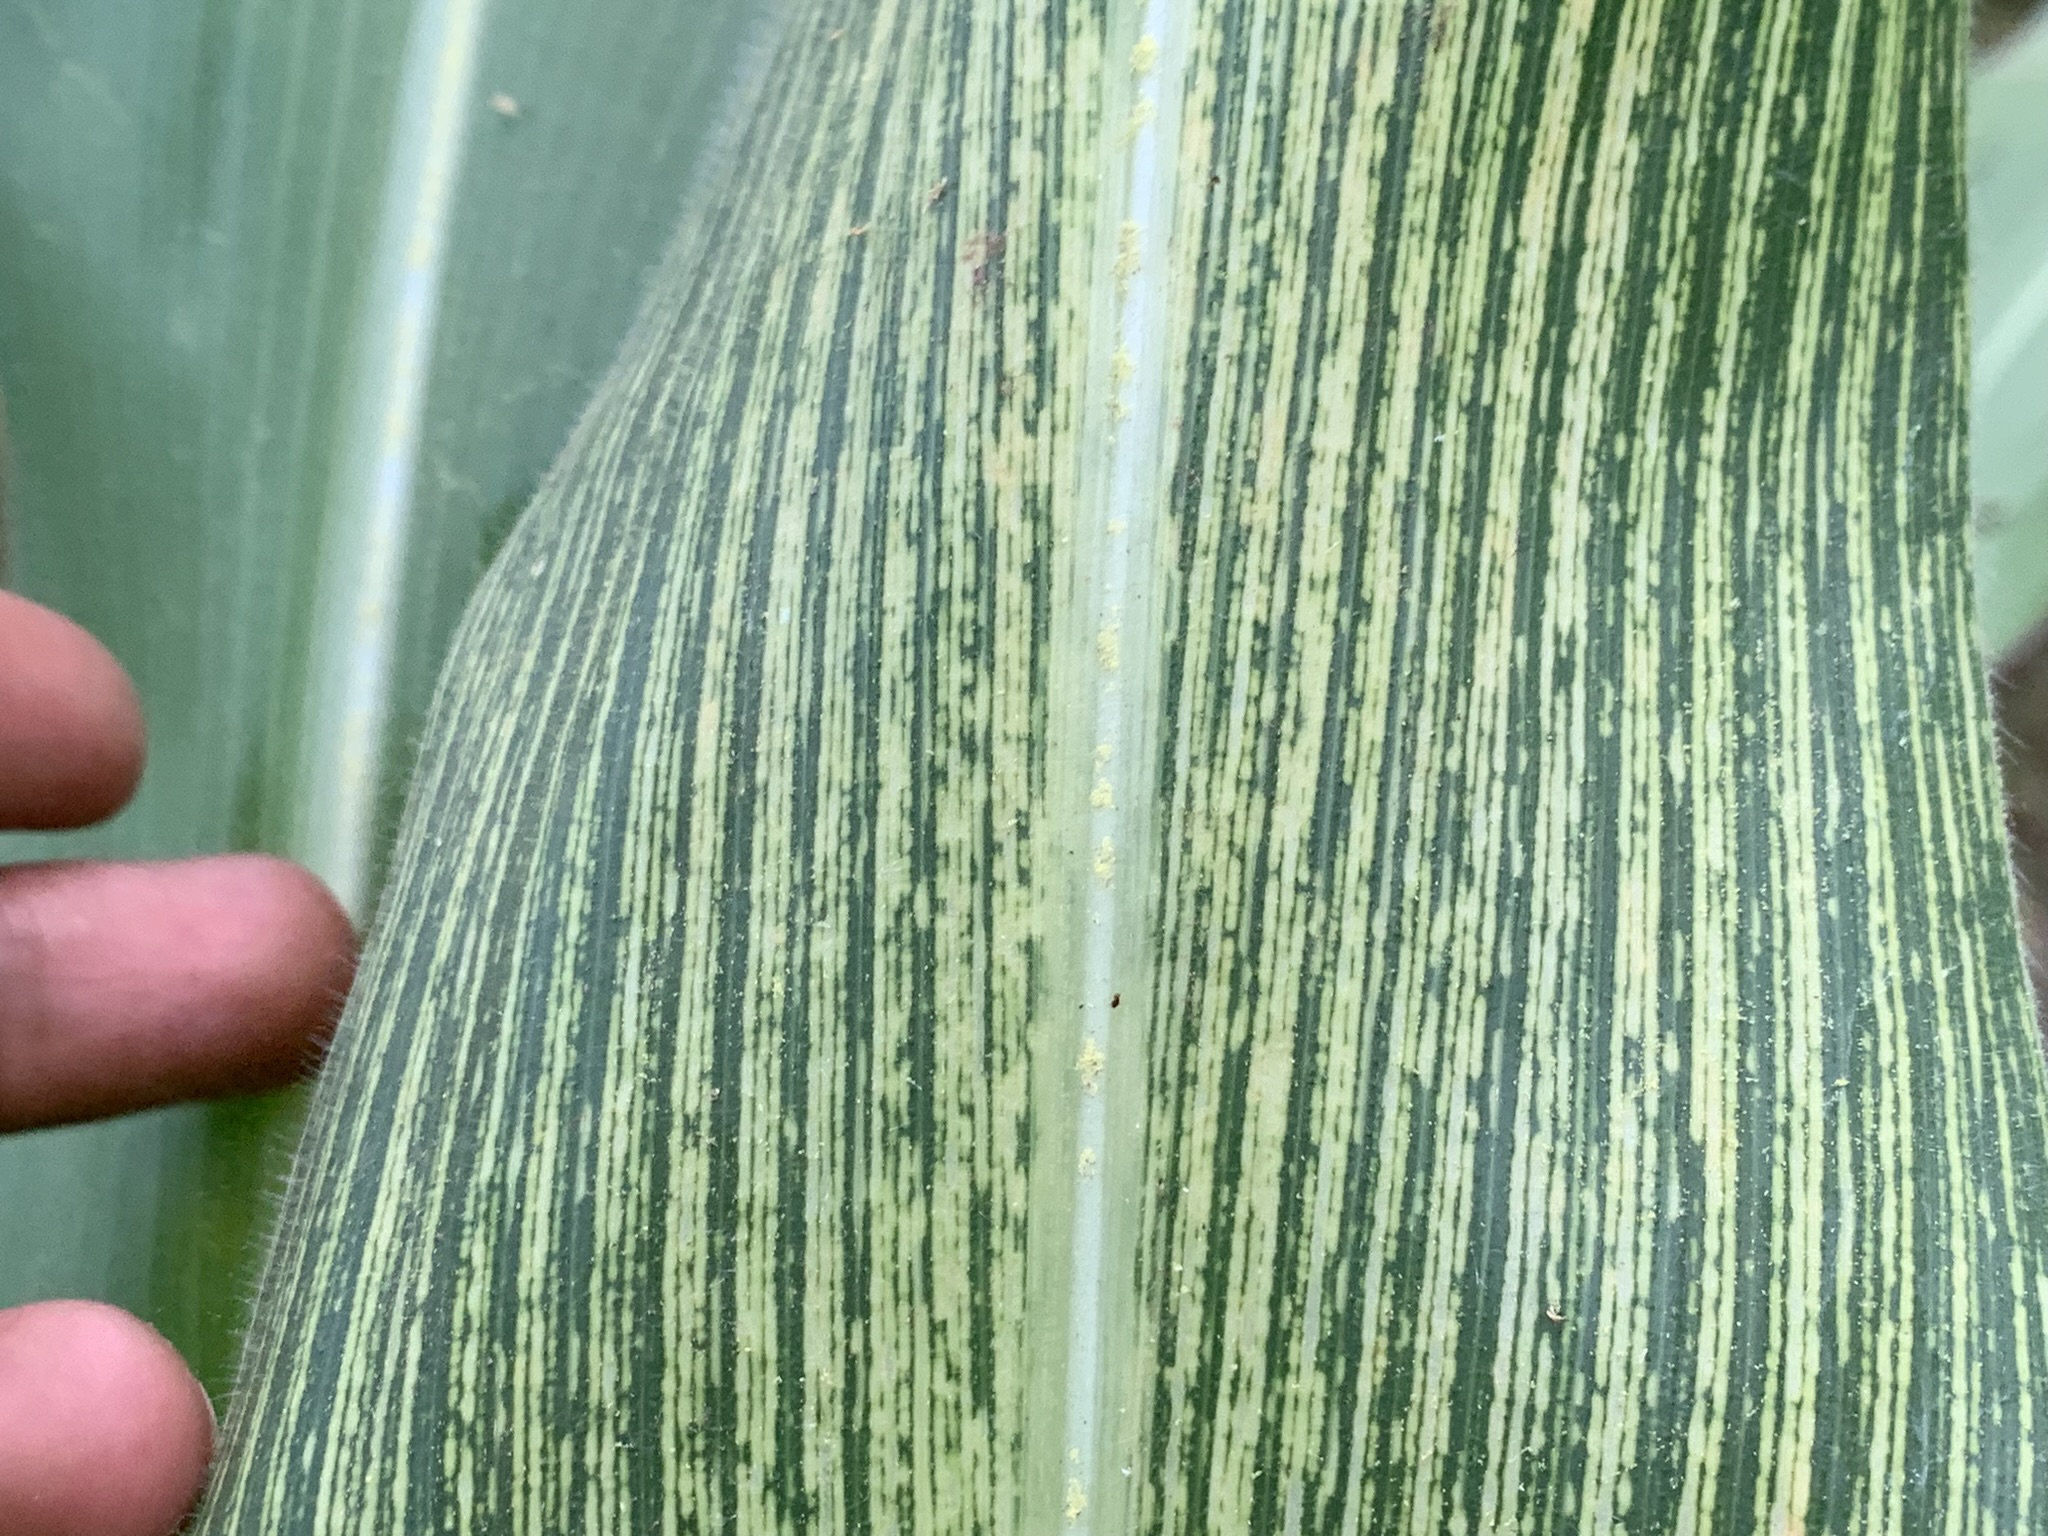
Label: MSV